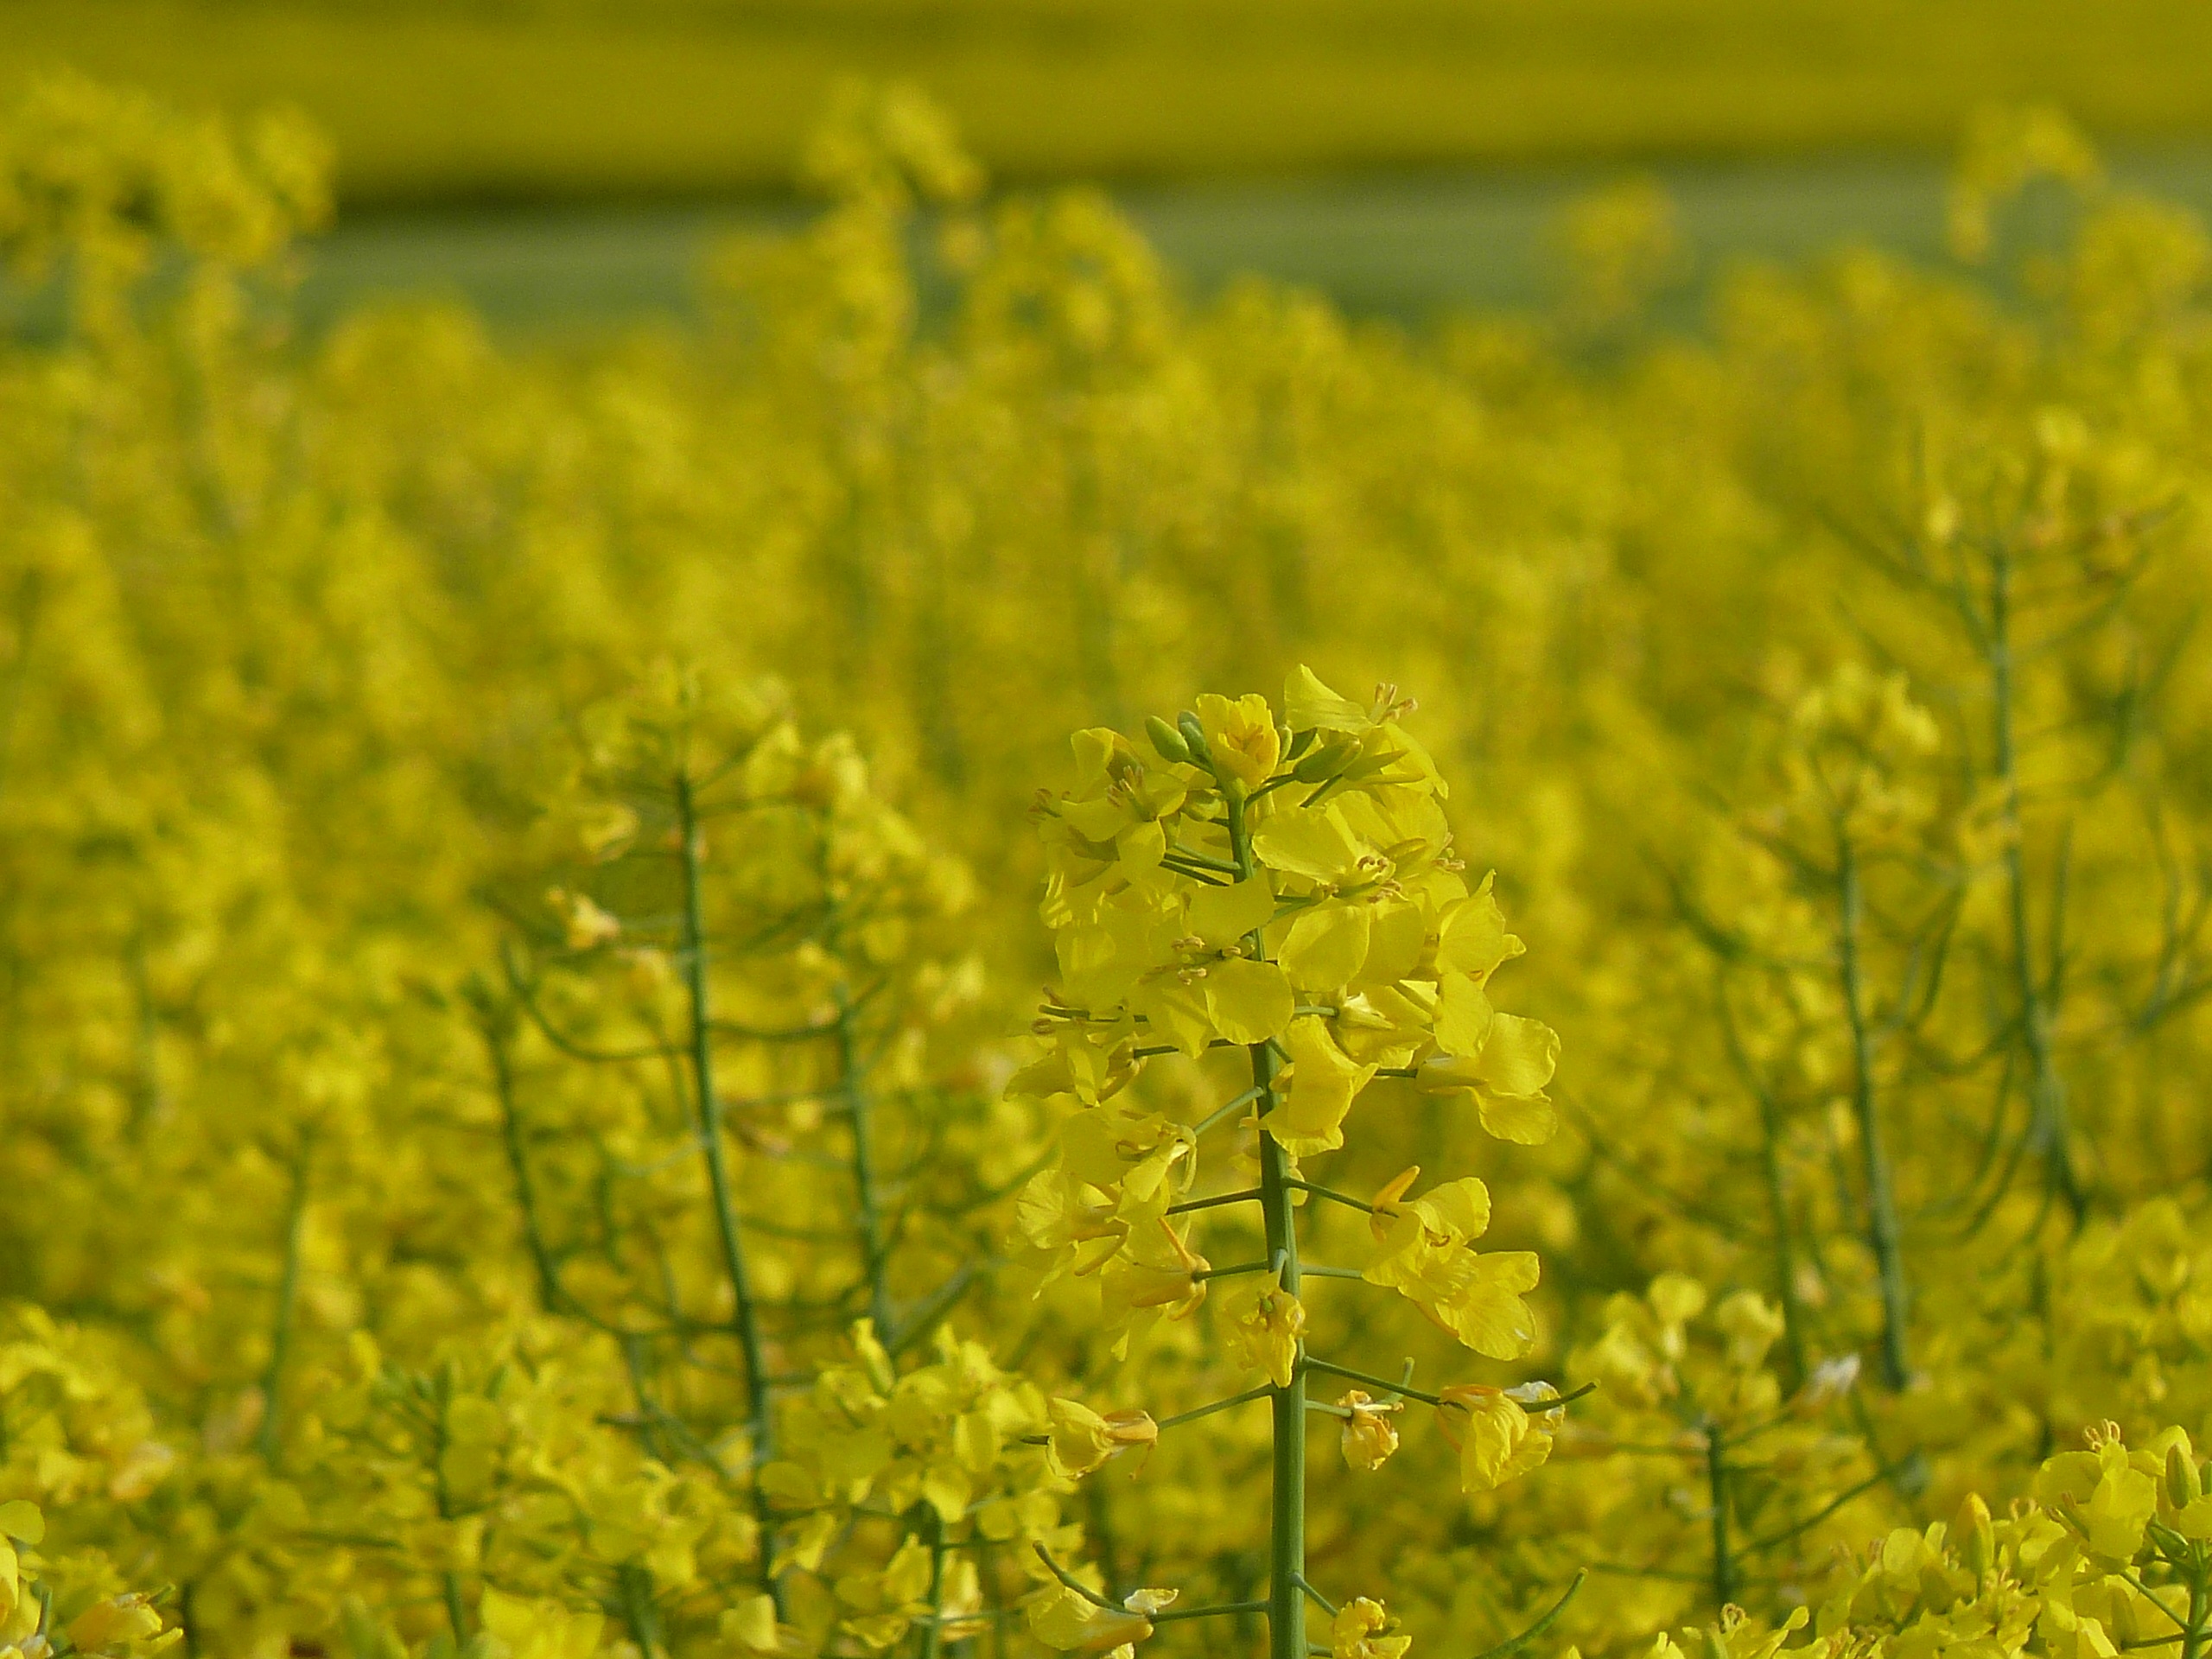
nature, blossom, plant, field, meadow, flower, bloom, summer, food, spring, produce, vegetable, crop, yellow, agriculture, rapeseed, bright, canola, mustard, brassica, oilseed rape, rape blossom, flowering plant, field of rapeseeds, grass family, land plant, mustard plant, mustard and cabbage family, brassica rapa